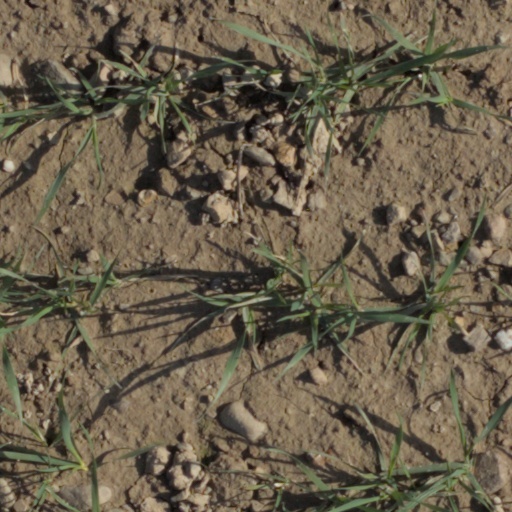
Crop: wheat